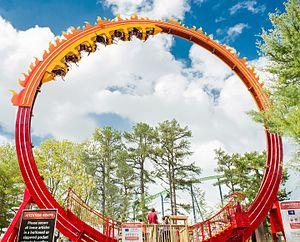
Larson International est une entreprise américaine de construction d'attractions située à Plainview, au Texas. La compagnie possède son propre catalogue d'attractions, mais a également obtenu les droits sur les attractions conçues par Bisch-Rocco et Sellner Manufacturing.
Yumble Roermond ouvert au public le 21 mars